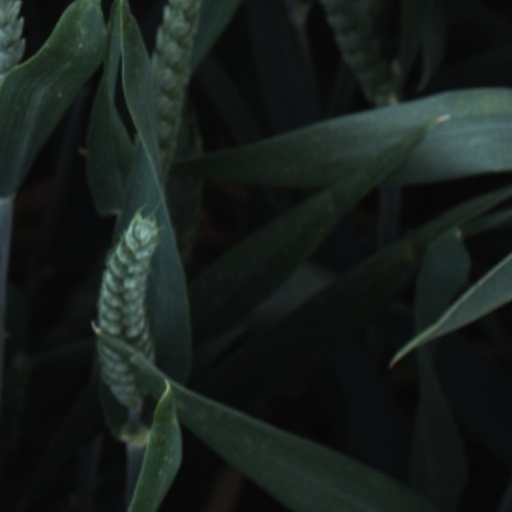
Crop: wheat